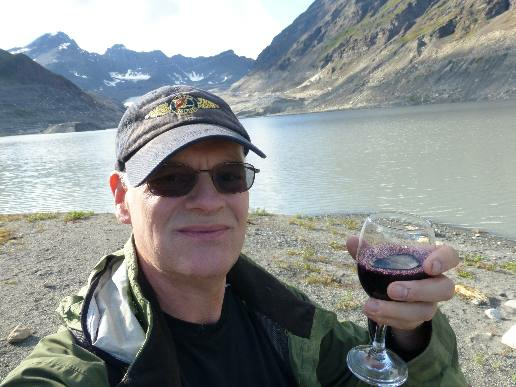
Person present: Yes